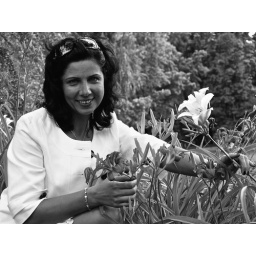
Picking flowers in the Park to take home in Warsaw